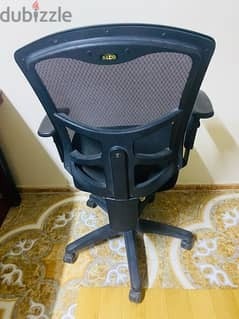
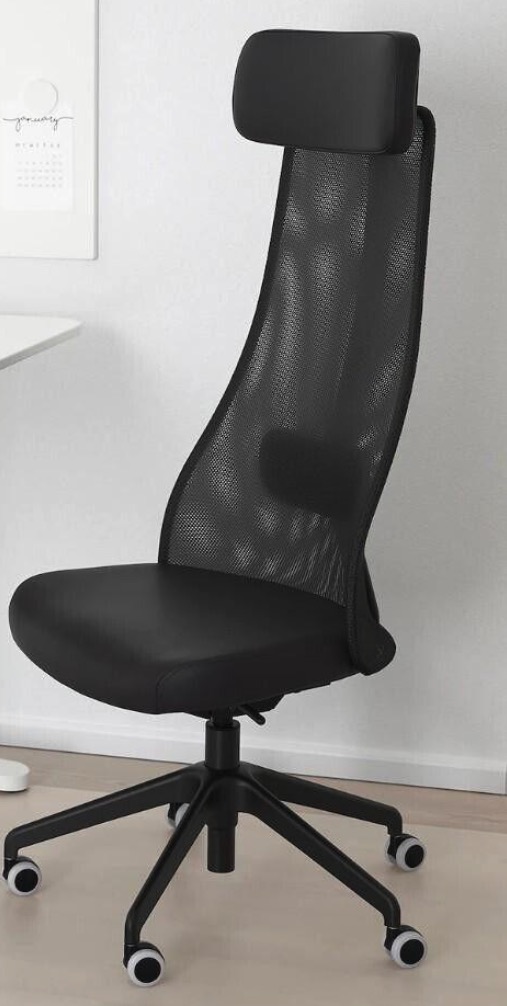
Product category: items_chair
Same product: no